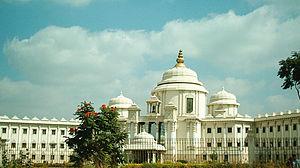
Sathya Sai Baba est un maître spirituel indien contemporain, célèbre et controversé, communément appelé Sai Baba.